Liu Zhenwu

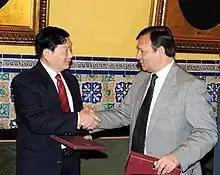
Liu in September 2010

Liu Zhenwu (born August 1945) is a retired general ("shangjiang") of the Chinese People's Liberation Army (PLA). He was the first Commander of the PLA Hong Kong Garrison, and later served as Deputy Commander and Commander of the Guangzhou Military Region, and Deputy Chief of the PLA General Staff Department.